Ny Kongensgade 6

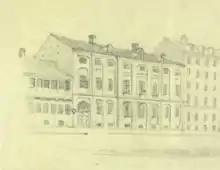
Drawing of the building from before 1902

The property was listed in the new cadastre of 1806 as No. 221 in Western Wuarter. It was owned by Mariboe at that time. The property was later owned by the Jewish congregation.